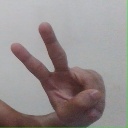
अक्षर: ऐ